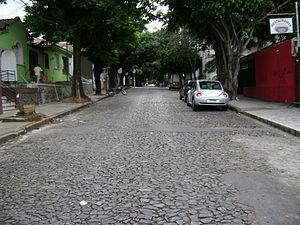
Santo Antônio est un quartier de la zone Sud de la ville de Belo Horizonte, la capitale du Minas Gerais, un des États fédérés du Brésil.